Jiwani Coastal Wetland

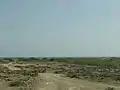
Dead Coral ground

Jiwani coast provides two main ecological habitats; the mangrove swamps and the sandy beaches. The site near the delta is swampy and marshy and is covered with one of the three species of Mangroves in Pakistan; "Avicennia marina". Jiwani is also an important nesting site for the endangered olive ridley sea turtle and green sea turtles. The four turtle beaches where they nest are clustered on the eastern side of the coastline and are considered one of the most important marine turtle sites in Pakistan.